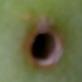
Crop: Tomato
Condition: helicoverpa-armigera-p